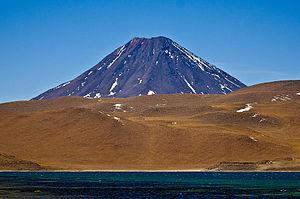
Le Chiliques est un volcan du Chili qui se présente sous la forme d'un stratovolcan couronné par un cratère sommital. Alors considéré comme endormi, des images thermiques satellites ont mis en évidence en 2002 des zones très chaudes dans le cratère et en haut de ses flancs.